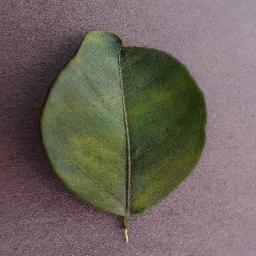
Label: Orange___Haunglongbing_(Citrus_greening)